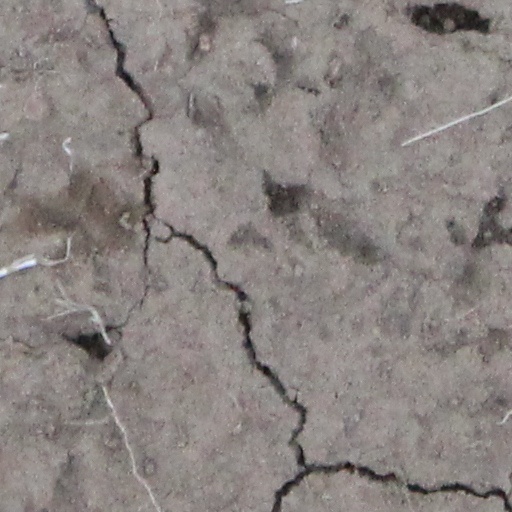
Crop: wheat